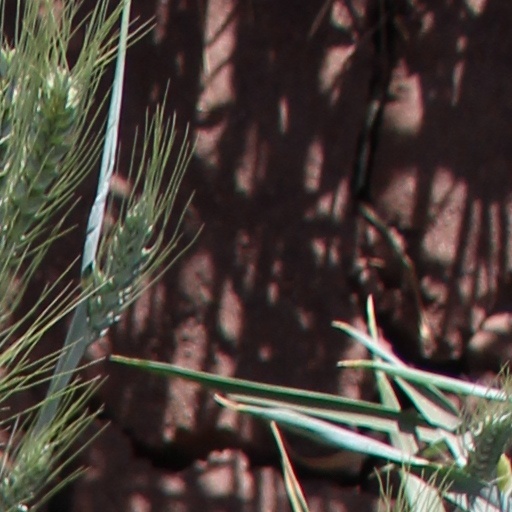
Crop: wheat